Human Target (1992 TV series)

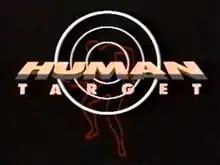
Title card for the 1992 ABC television series "Human Target"

Human Target is an American action drama television series broadcast by ABC in the United States. It is based on the DC comic book character of the same title created by Len Wein and Carmine Infantino, and developed for television by Danny Bilson and Paul DeMeo. The seven-episode series premiered on July 20, 1992, and last aired on August 29 the same year. The more recent 2010 Fox television series of the same name, is also based on the "Human Target" character.